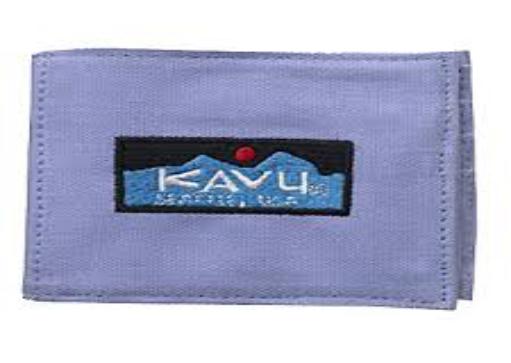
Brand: Kavu
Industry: Clothes